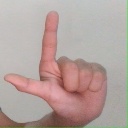
अक्षर: ल